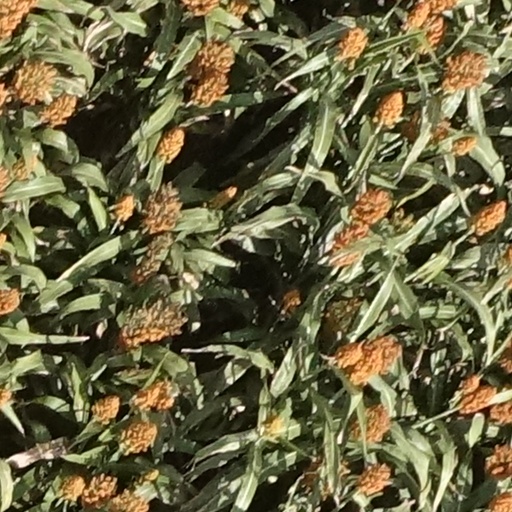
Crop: sorghum